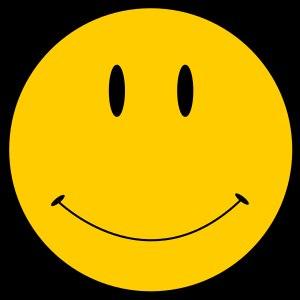
Harvey Ball est un militaire et graphiste américain, né le 10 juillet 1921 à Worcester et mort dans la même ville le 12 avril 2001.
Forrest Gump est une comédie dramatique américaine réalisée par Robert Zemeckis, sortie en 1994. Il s’agit de l'adaptation du roman du même nom de Winston Groom.